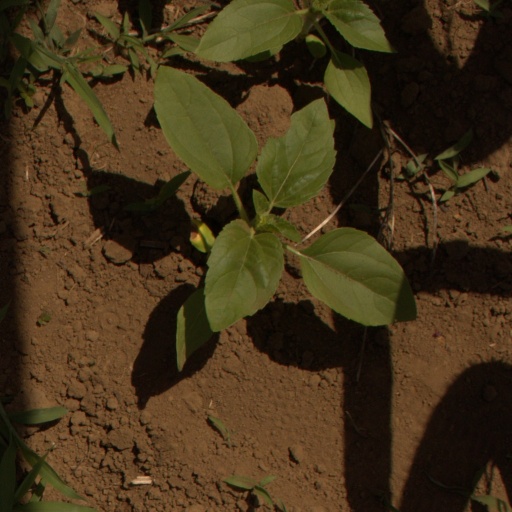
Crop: Jerusalem artichoke